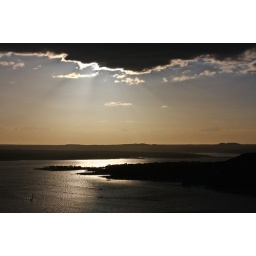
clouds covering the sun over lake travis